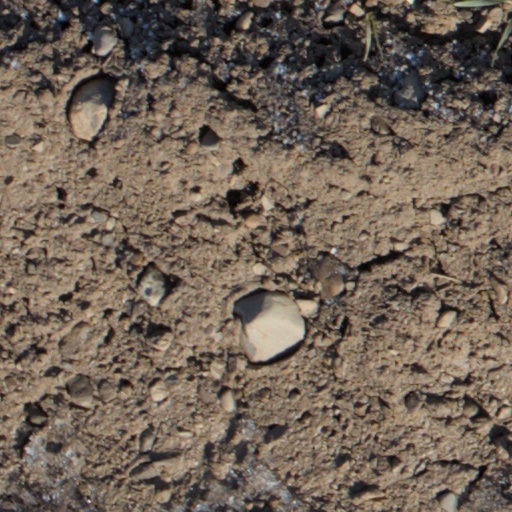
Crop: wheat